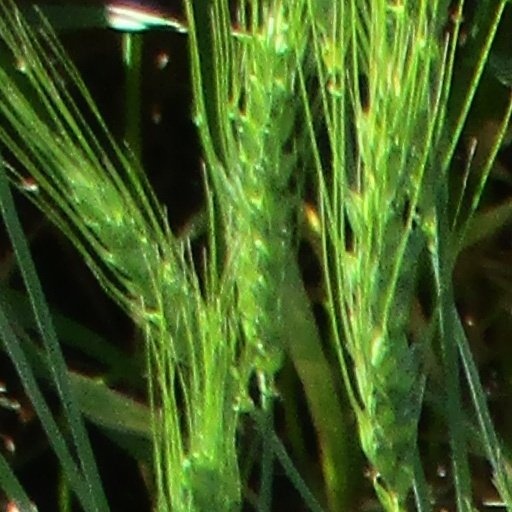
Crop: wheat